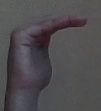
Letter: haa